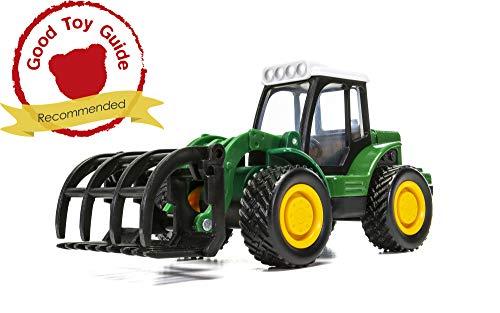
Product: Chunkies Die Cast Tractor with Claw Grapple for Farming or Road Contruction Green Toy Vehicle Ages 3 & Up CH041
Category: Toys & Games | Toy Figures & Playsets | Playsets & Vehicles | Vehicles
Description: Chunkies are die cast and plastic collectible toys These strong and indestructible vehicles come in police, fire, military, construction, farming, safari, and many more themes.
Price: $8.99
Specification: ProductDimensions:6x4x4inches|ItemWeight:5.9ounces|ShippingWeight:5.9ounces(Viewshippingratesandpolicies)|ASIN:B07P91MSMH|Itemmodelnumber:CH041|Manufacturerrecommendedage:3yearsandup